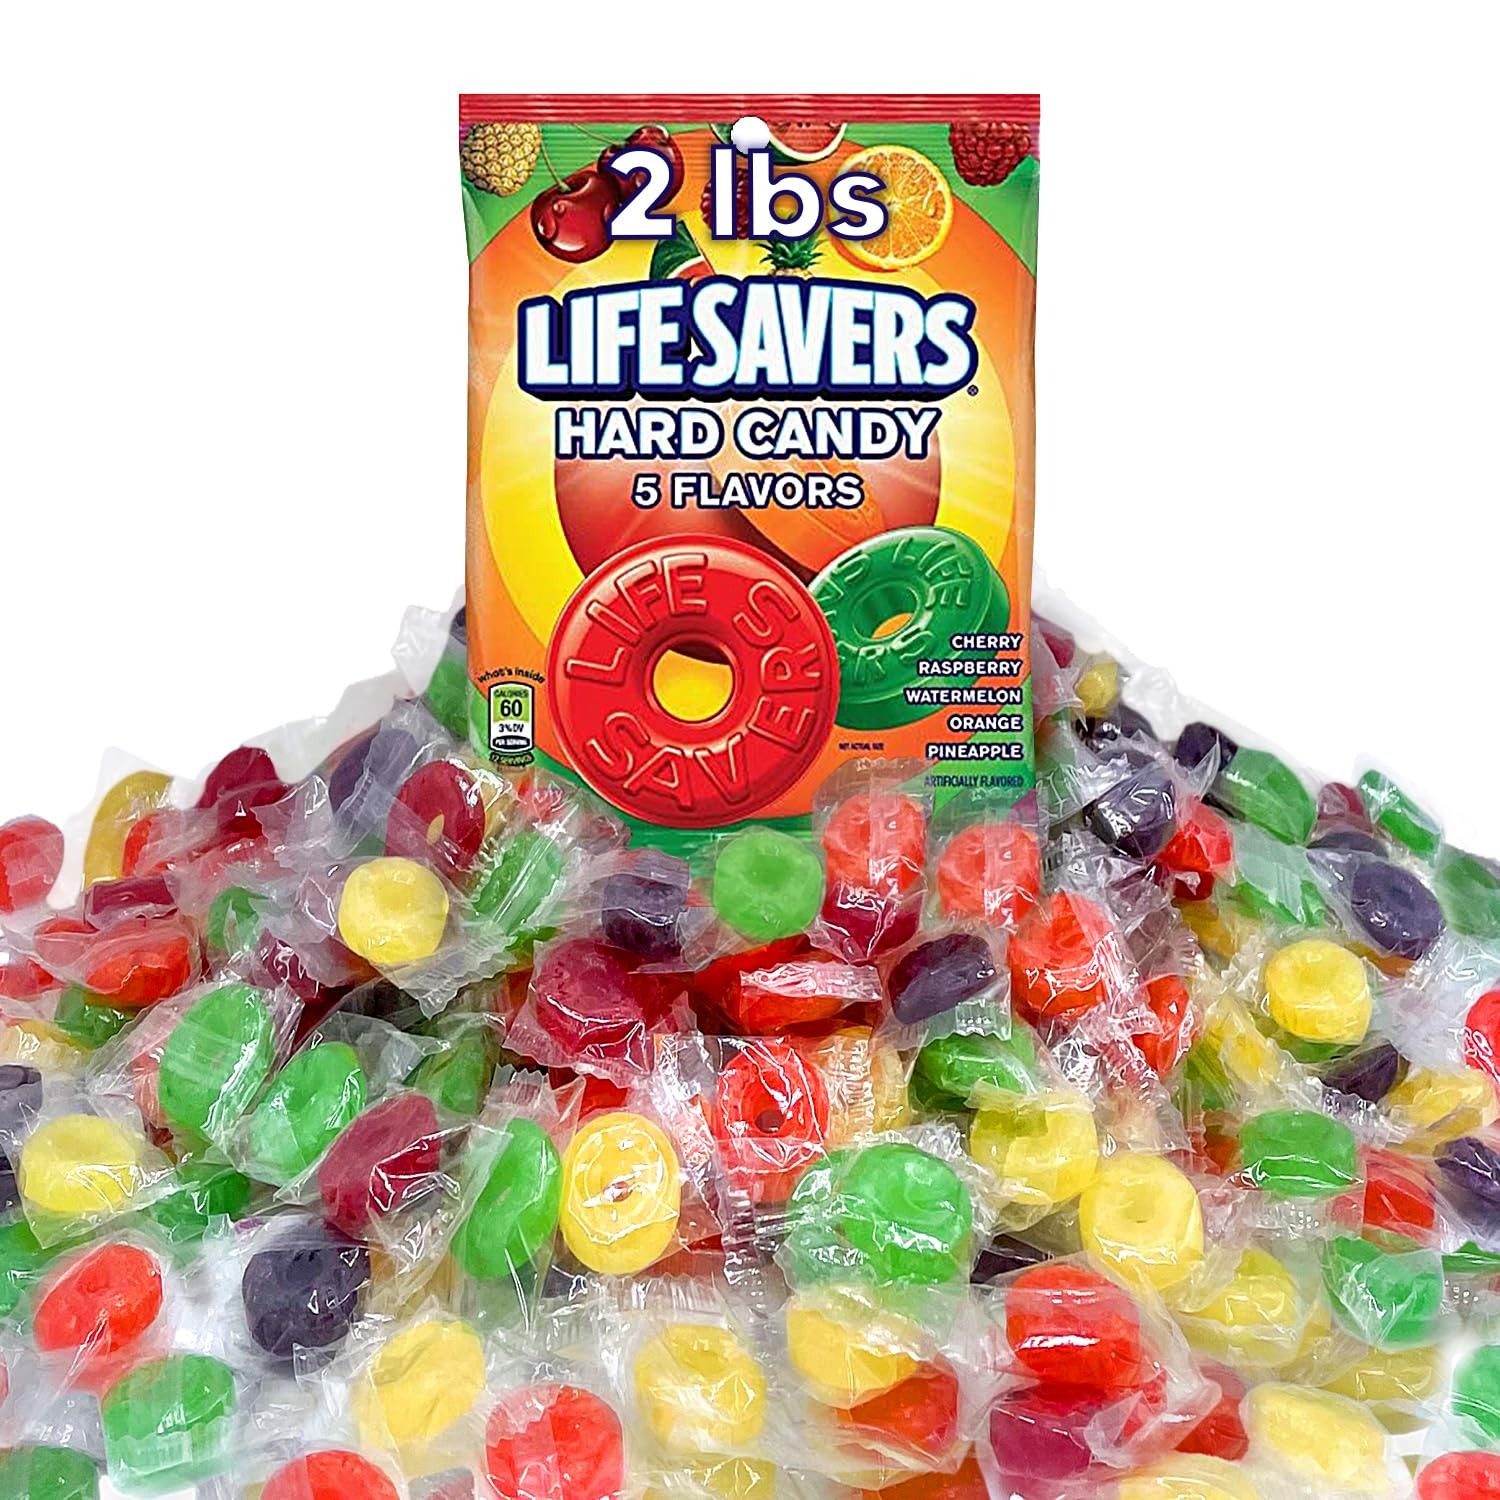
Item Name: Life Savers Individually Wrapped 5 Fruit Flavored Candy for Christmas Stocking Stuffers Candy - 2 Pounds Of Approx 240 Pieces - Bulk Lifesavers Hard Candy - Cherry, Raspberry, Watermelon, Orange And Pineapple - Holiday Candy - Bulk Candy Individually Wrapped For Sharing
Bullet Point 1: Individually Wrapped Hard Candy: Each piece of candy is wrapped separately for freshness and easy sharing.
Bullet Point 2: 5 Flavors: Choose from cherry, raspberry, watermelon, orange, and pineapple flavors.
Bullet Point 3: Perfect Stocking Stuffer: Great for Christmas gifts and stocking stuffers.
Bullet Point 4: Bulk 2 Pound Bag: Contains 32 ounces of candy for sharing.
Bullet Point 5: Made by Life Savers: Trusted brand known for hard candy in fun flavors.
Product Description: Indulge in the timeless, irresistible charm of Life Savers Hard Candy 5 Flavors, the best hard candy you've ever tasted. Each bag of candy contains an assortment of five delightful fruit flavors - Cherry, Raspberry, Watermelon, Orange, and Pineapple. Our candies are individually wrapped, making them perfect for filling your candy jar at the office or dish at home. This 2 Pounds bag of Approx 240 assorted hard candy is also an ideal choice for holiday candy, giving you an assortment of treats to share with family and friends during festive occasions.Our lifesavers hard candy are delivered in bulk, ensuring you never run out of these delightful candies. These fruit flavored candies are not just candy; they are a trip down memory lane, a sweet reminder of childhood. Each lifesaver candy, whether Cherry or Orange, is with rich, fruit flavor that bursts in your mouth with every bite. The hard texture ensures a long-lasting, satisfying experience with every piece. This bag of candies is a fantastic option for those looking for bulk holiday candy individually wrapped, making them perfect for holiday treats or any occasion. Whether you're after a small wrapped candy or a family-sized bag, our lifesaver hard candy bulk is available to meet your needs. Our assortment of candies includes the traditional flavors you love like cherry lifesavers and orange lifesavers, and exciting flavors like pineapple lifesavers hard candy. Each candy is wrapped individually, making them perfect for sharing or keeping all to yourself! In addition, our lifesavers individually wrapped in bulk provide a Freshess, convenient solution for those seeking sweet, hard candy in bulk. It's a fruit candy adventure with every bag of Life Savers Hard Candy 5 Flavors. The hard candy fruit experience you have been waiting for is just a click away. Order your Life Savers Hard Candy today and discover why they are considered the best hard candy on the market!
Value: 32.0
Unit: Ounce

Price: 4.495